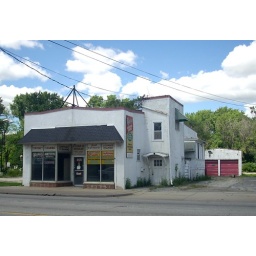
I posted a close-up of the sign above the door last week, forgot I had the whole building too